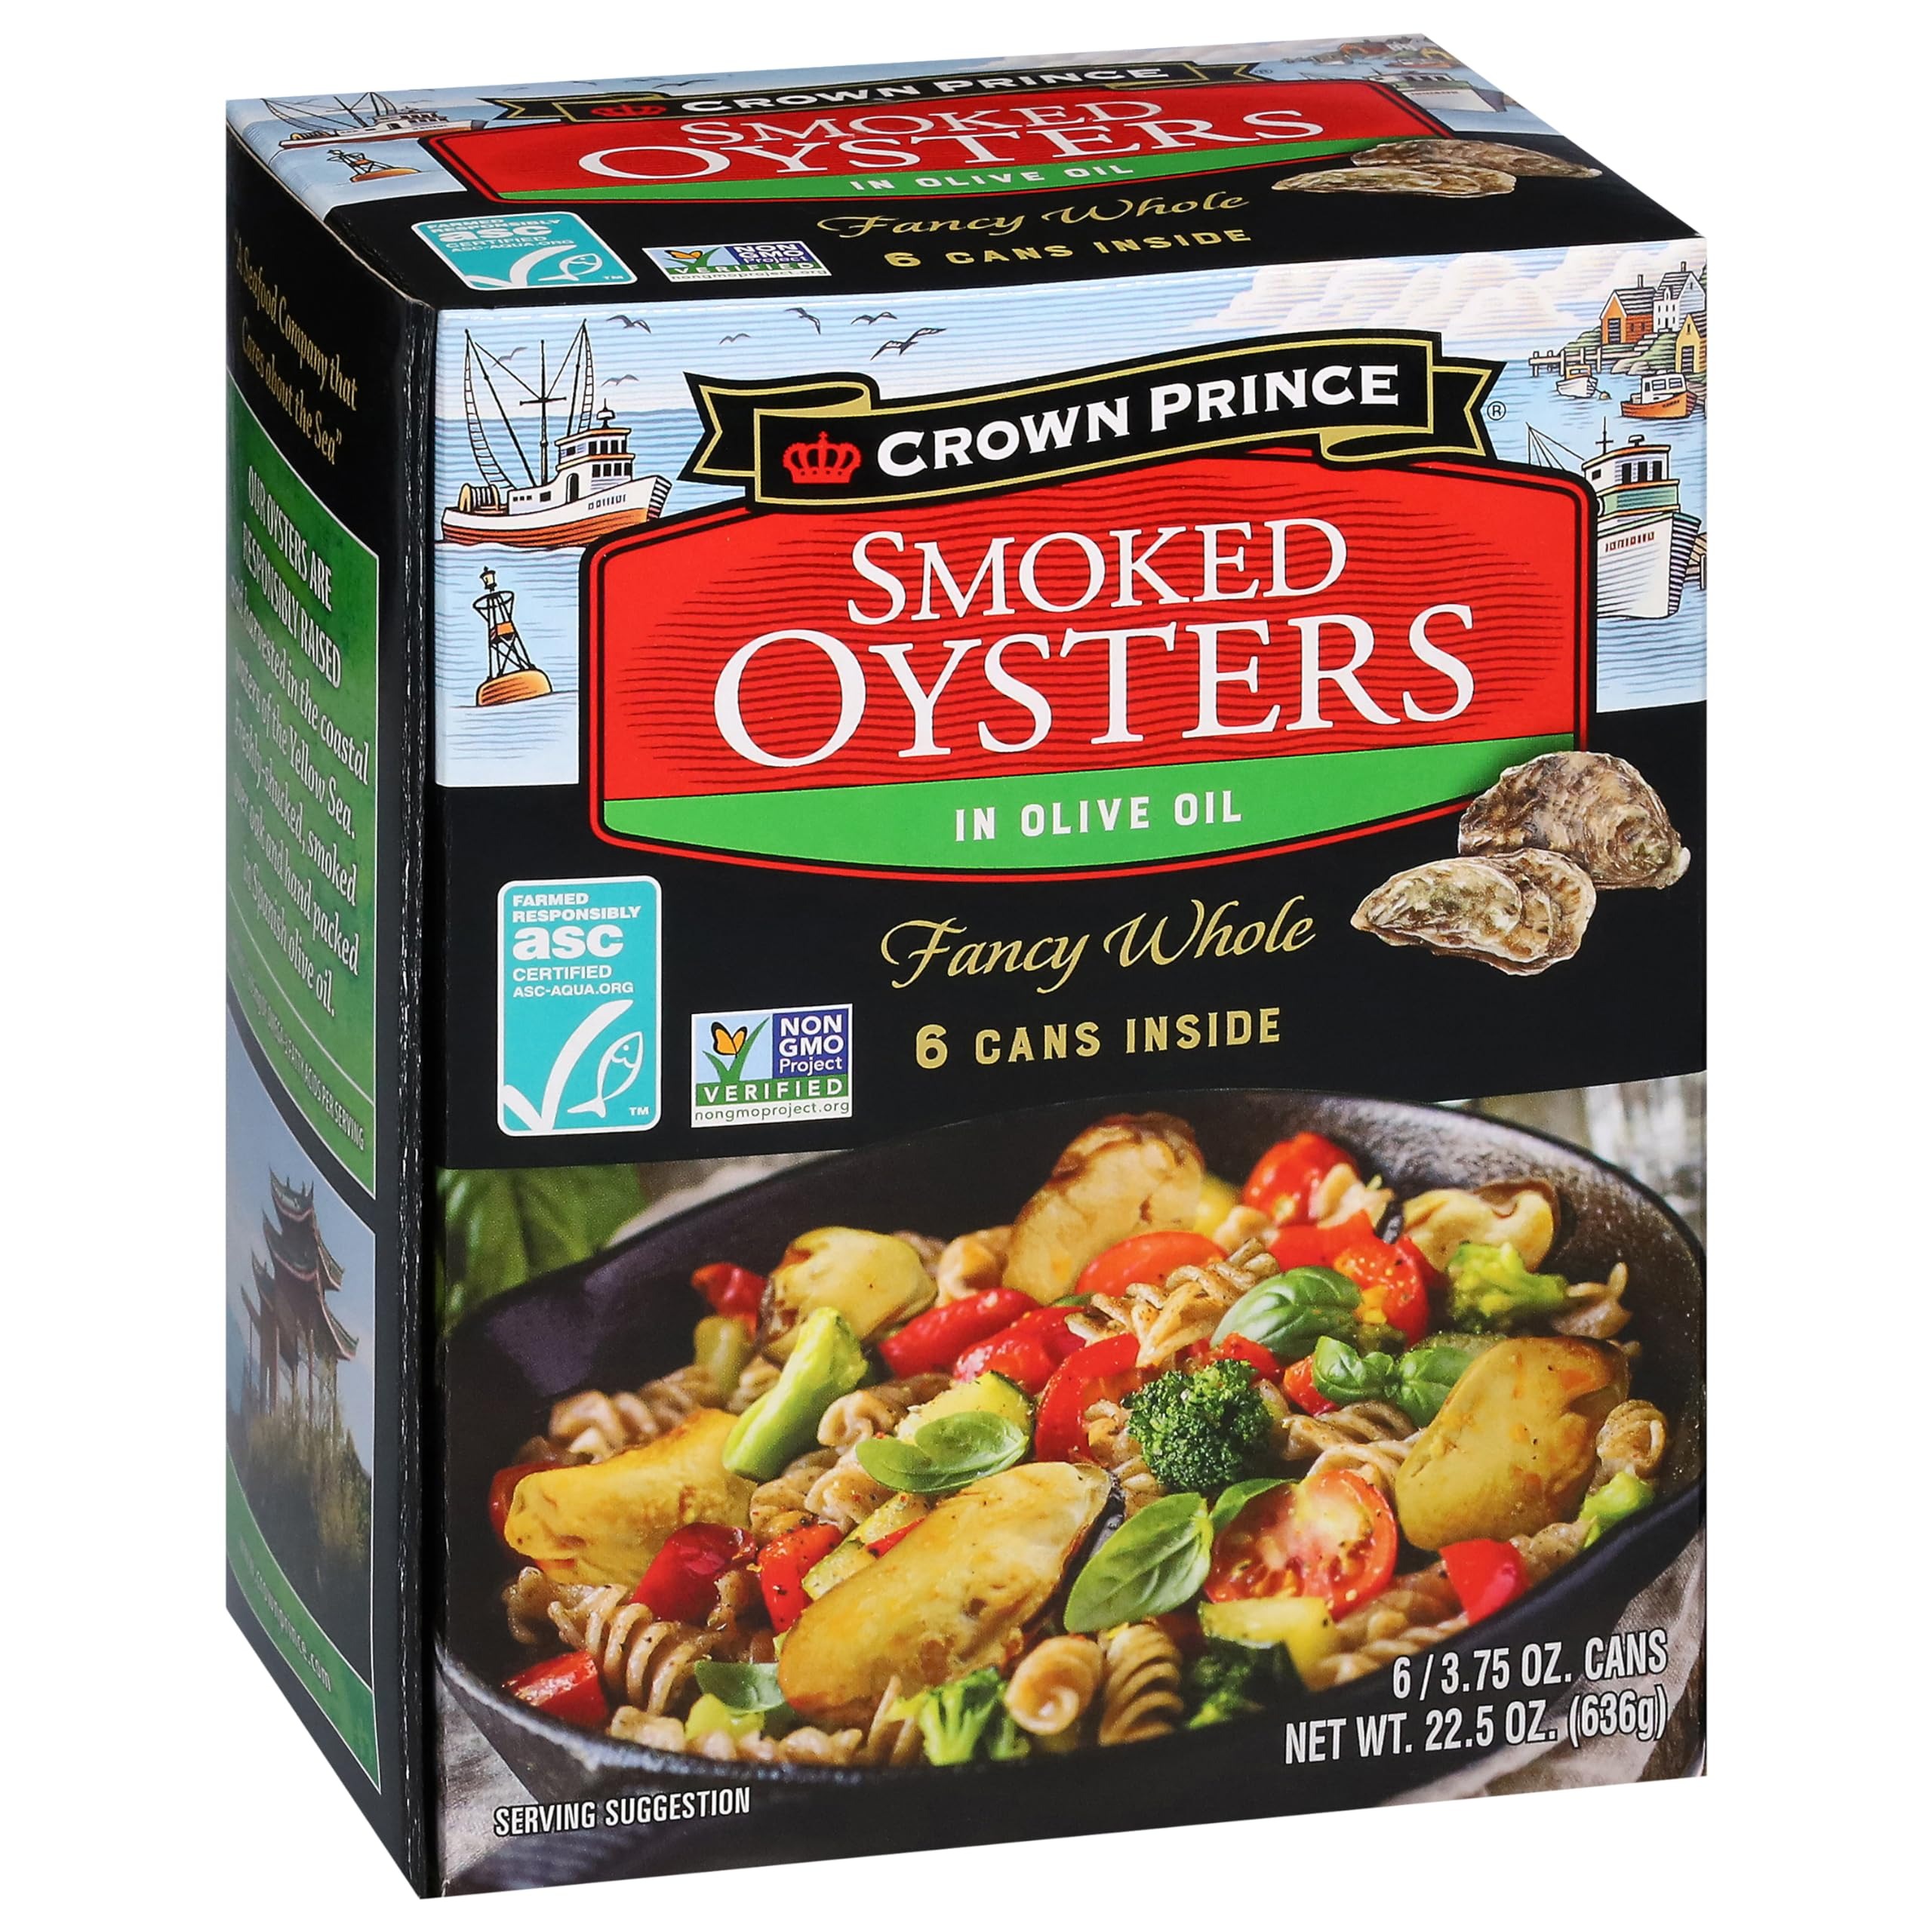
Item Name: Crown Prince Smoked Oysters in Olive Oil, 3.75 Ounce Cans (Pack of 6)
Bullet Point 1: ASC Certified Oysters
Bullet Point 2: Packed in 6-unit multipack
Bullet Point 3: Naturally wood smoked
Bullet Point 4: Excellent source of protein and iron; Contains 1,695 mg omega-3 per serving
Bullet Point 5: Non-GMO Project Verified
Bullet Point 6: Contains 1,695 mg omega-3 per serving
Product Description: Crown Prince Smoked Oysters in Olive Oil
Value: 22.5
Unit: Ounce

Price: 16.79